Toshikazu Katayama

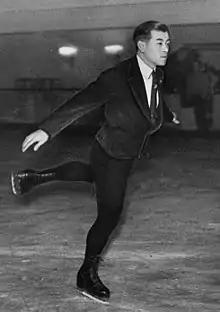
Katayama c. 1935

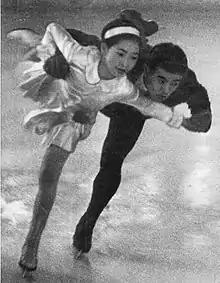
Katayama with Etsuko Inada at an exhibition gala in 1937

In 1949, Fritzi Burger reported to "Skating" magazine that he was married with two children and still skated occasionally, including with Burger in a show.